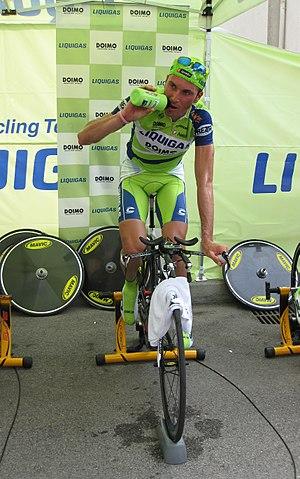
Ivan Basso est un coureur cycliste italien né le 26 novembre 1977 à Gallarate et professionnel de 1998 à 2015. Considéré comme l'un des meilleurs coureurs de courses par étapes des années 2000, il a notamment remporté les Tours d'Italie 2006 et 2010 et terminé deux fois sur le podium des Tour de France 2004 et 2005. En 2007, Basso est suspendu deux ans pour dopage. Sa suspension prend fin le 24 octobre 2008.